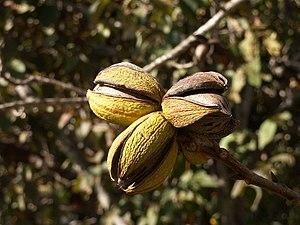
Le pacanier ou noyer de pécan est un arbre de la famille des Juglandacées, cultivé pour son fruit principalement en Amérique du Nord d'où il est originaire.